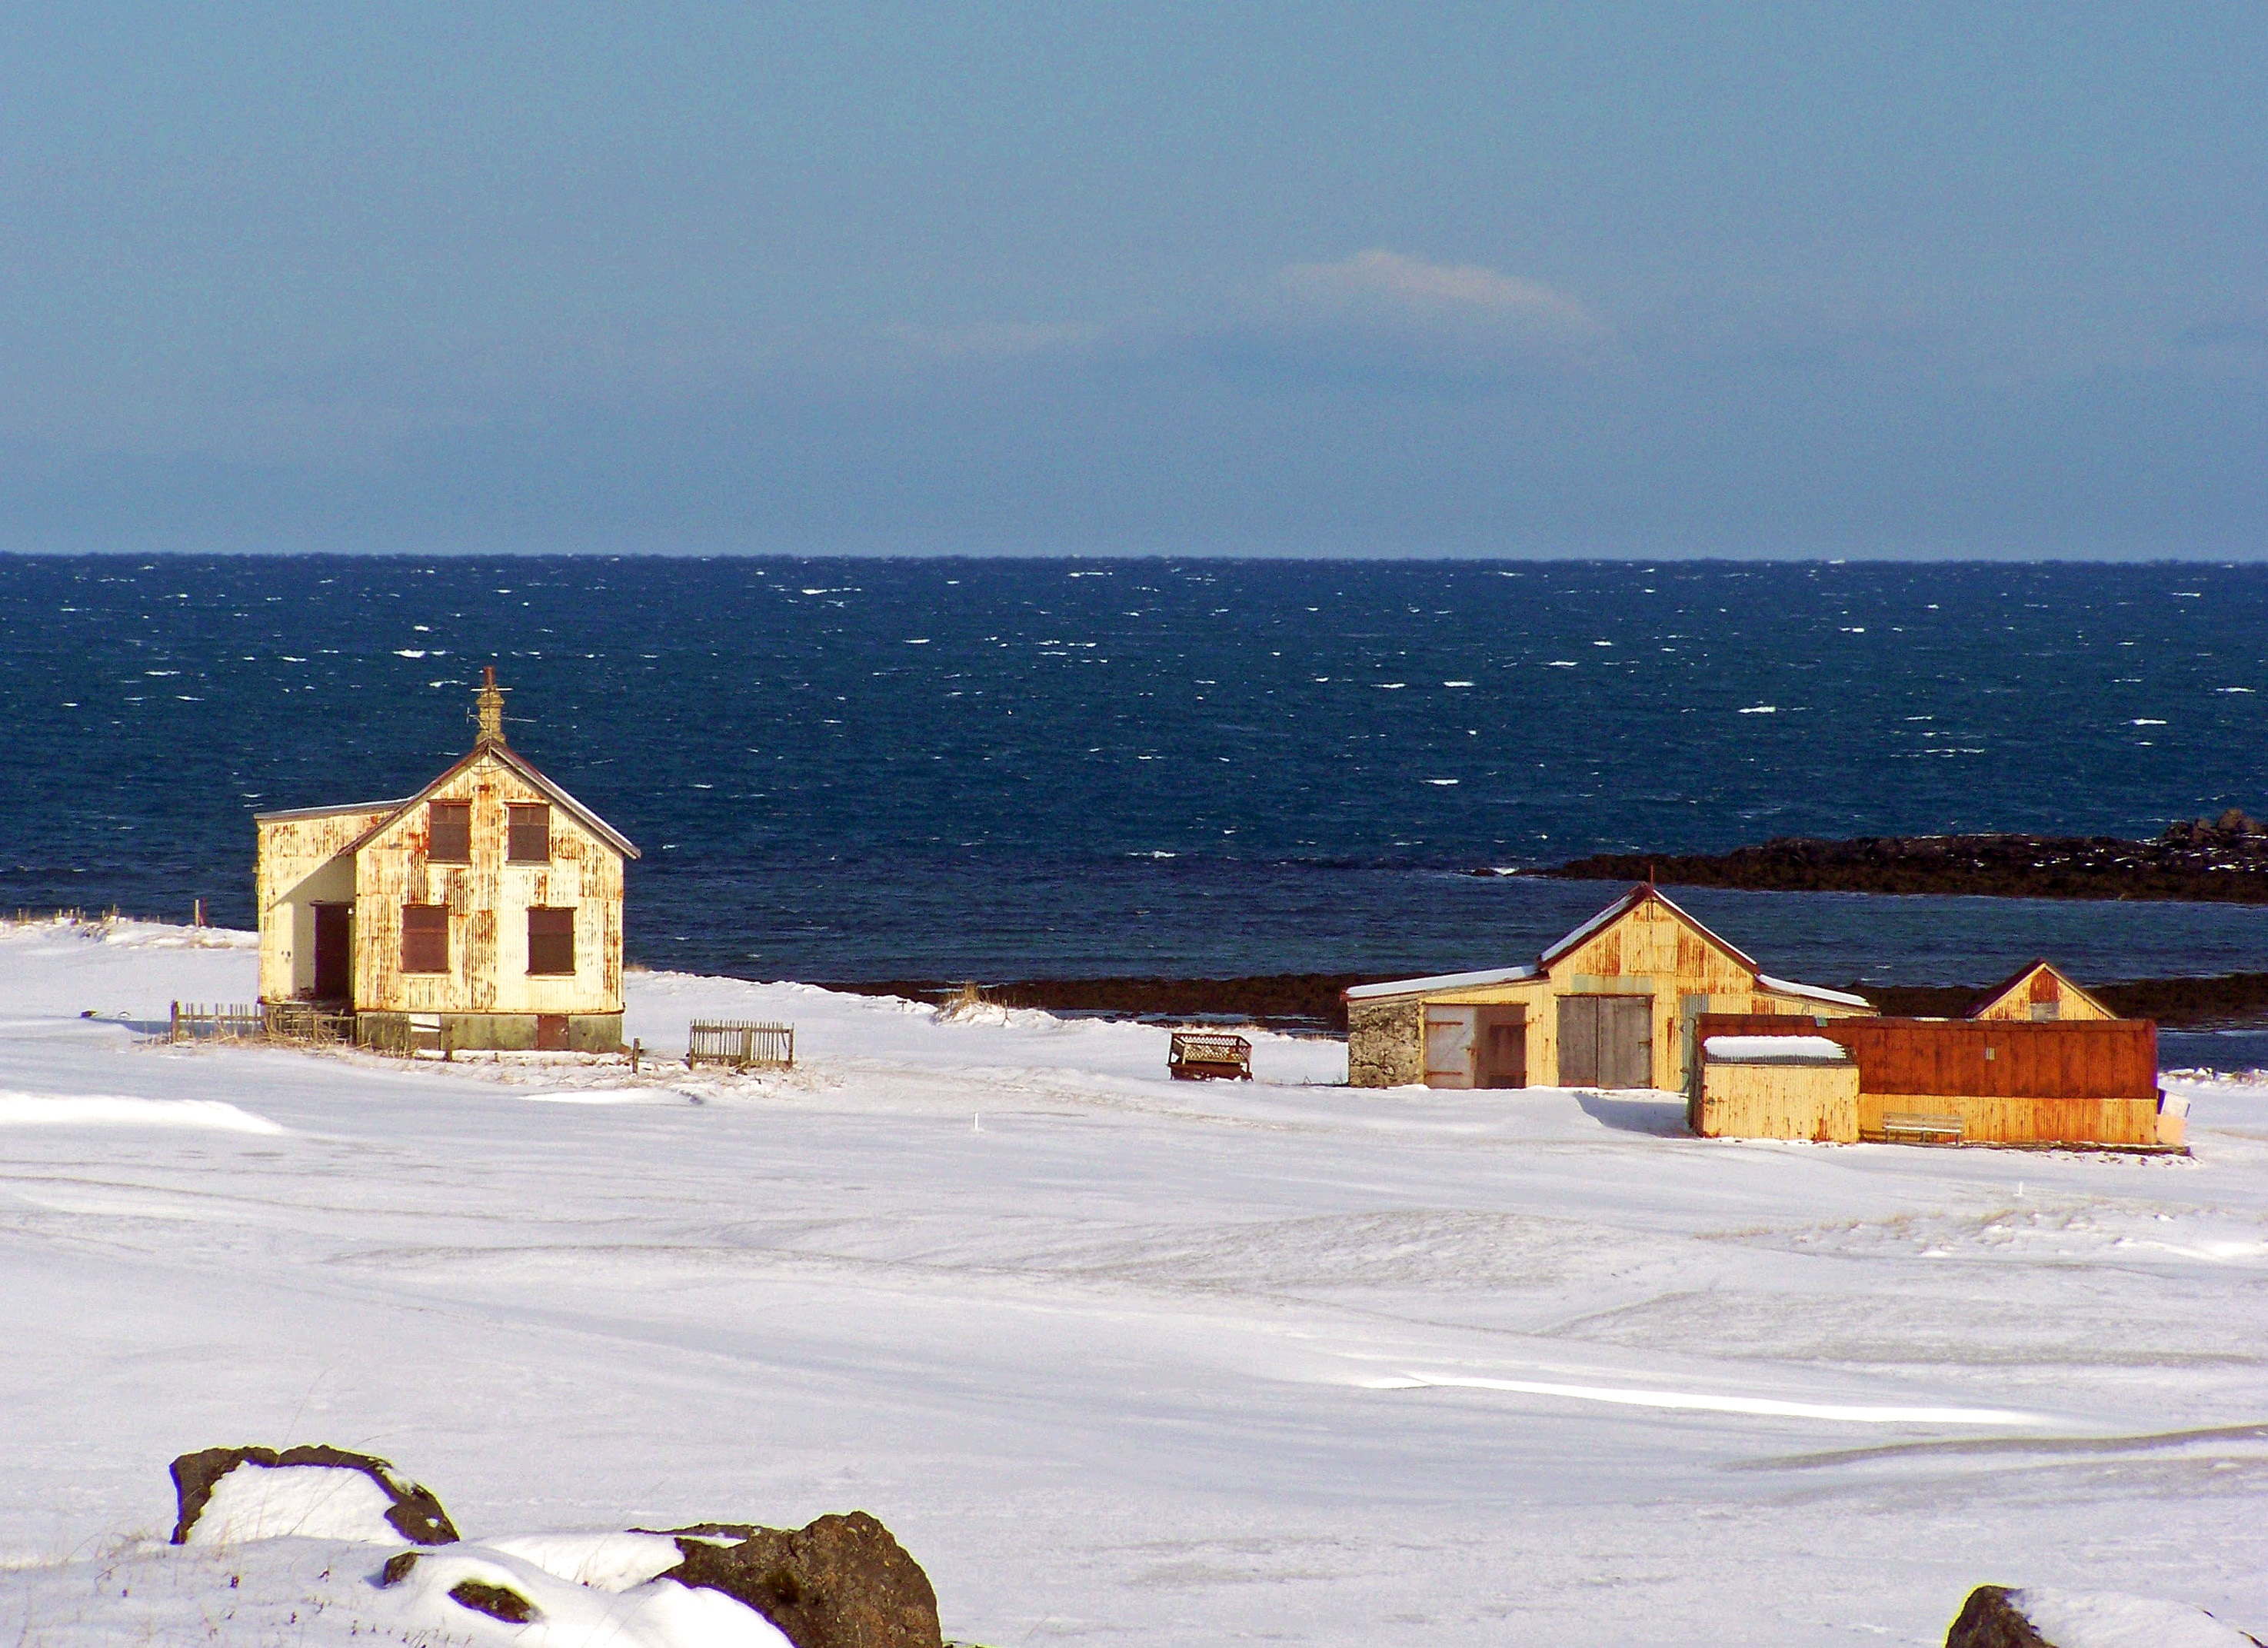
beach, sea, coast, nature, ocean, mountain, snow, cold, winter, vacation, tower, weather, iceland, arctic, season, resort, snow landscape, north atlantic